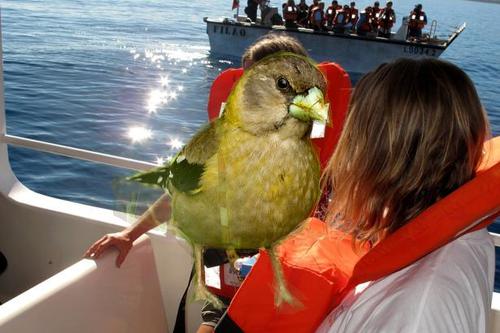
Bird species: Evening_Grosbeak
Bird type: landbird
Background: water